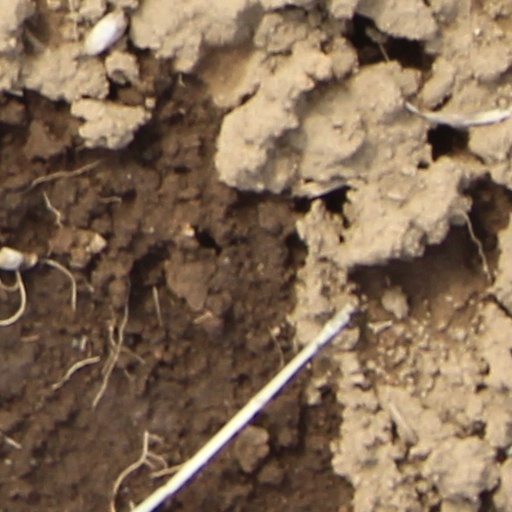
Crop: wheat